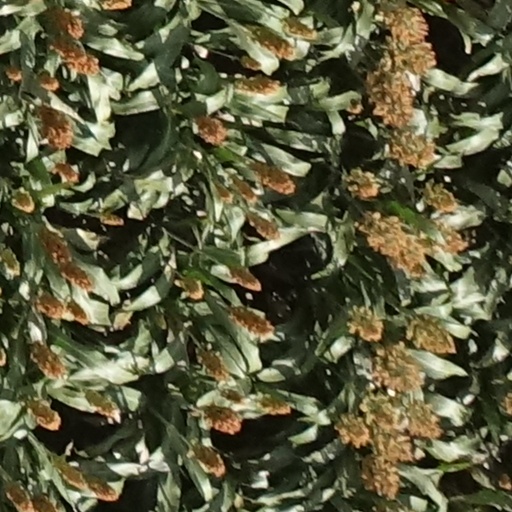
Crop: sorghum